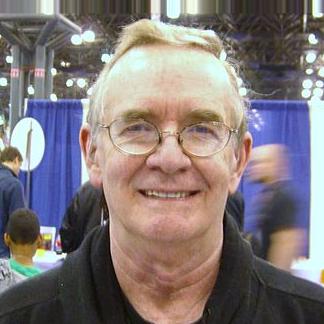
Age: 64